Rubens de Falco

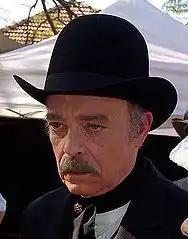
Falco in 2004

Rubens de Falco da Costa (October 19, 1931 – February 22, 2008) was a Brazilian actor best known for his work in telenovelas, specifically his portrayal as a slave owner in the 1976 telenovela, "Escrava Isaura" ("The Slave Isaura") and the 1986 telenovela "Sinhá Moça" ("Little Missy").